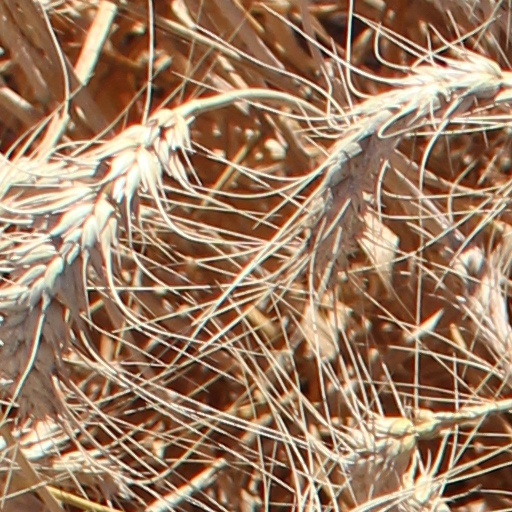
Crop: wheat